Friedrich Heinrich Kern

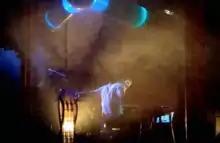
Friedrich Heinrich Kern live in Leipzig, 2017

Friedrich Heinrich Kern (born March 19, 1980, in Ludwigshafen) is a German composer, pianist, and glass harmonica player.